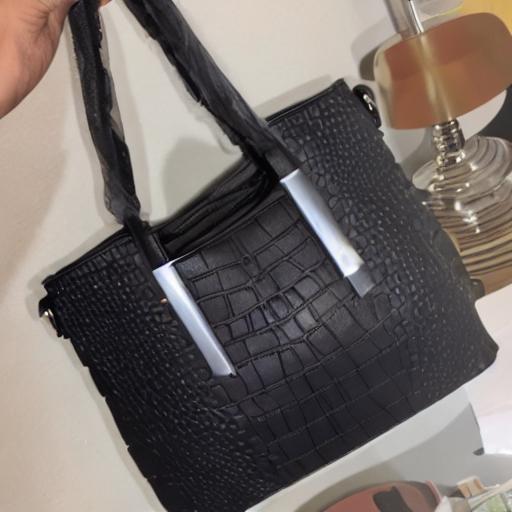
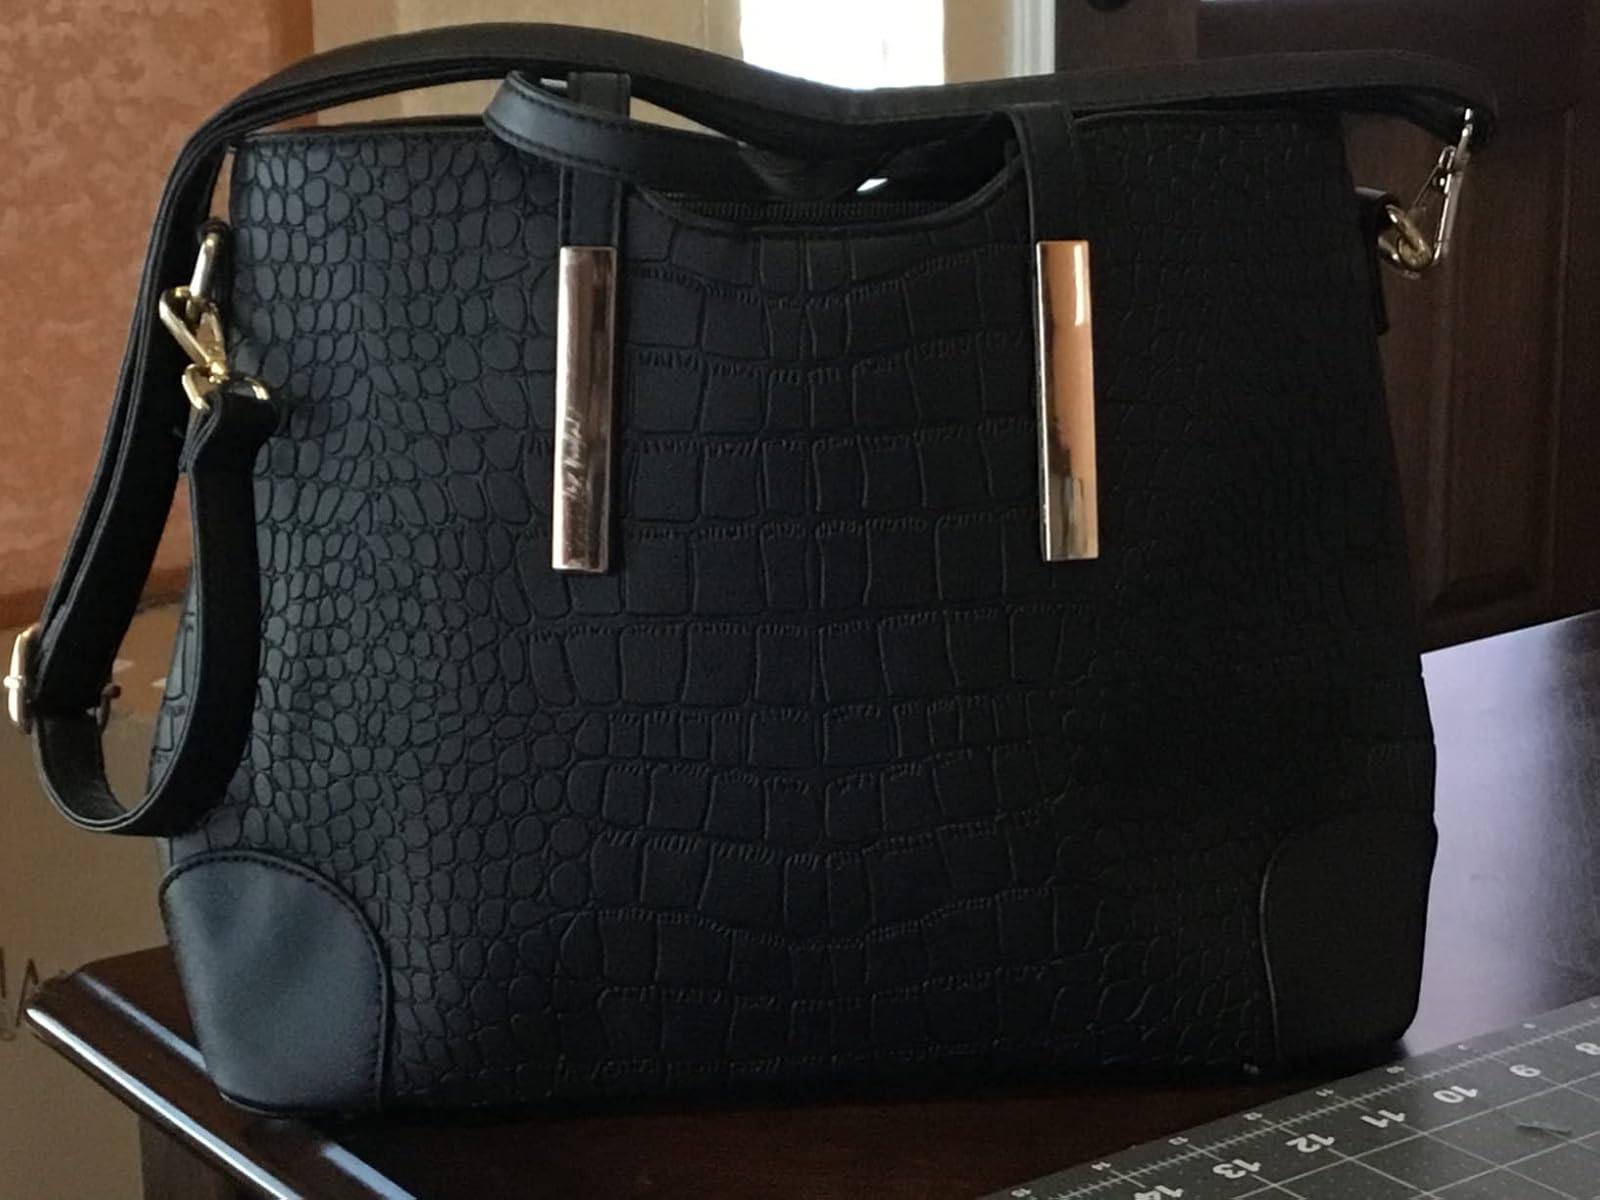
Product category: accessories_handbag
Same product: no